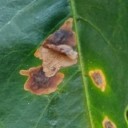
Label: Miner